Thomas Thornton (sportsman, died 1823)

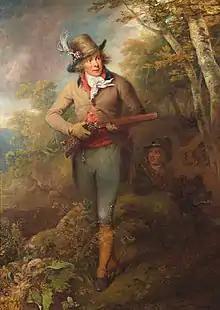
Thomas Thornton, c.1786. Portrait by Sawrey Gilpin and Philip Reinagle

Thomas Thornton (1751/2–1823) was an English sportsman, known for his assiduity in hunting and other outdoor pursuits, and in betting.